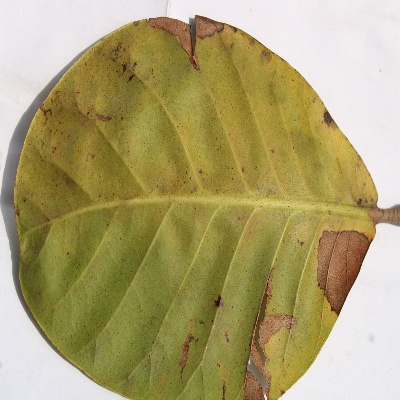
Crop: Cashew
Condition: anthracnose